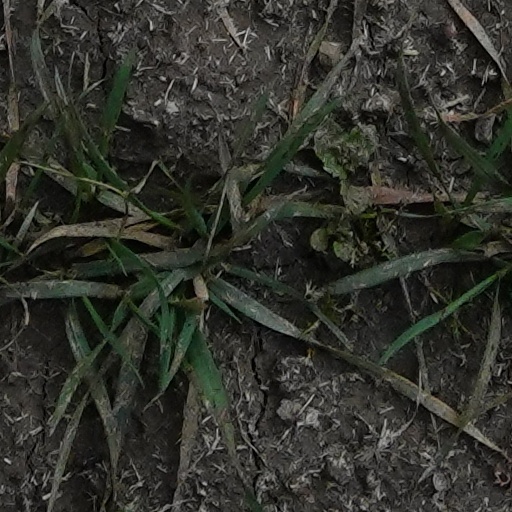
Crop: wheat